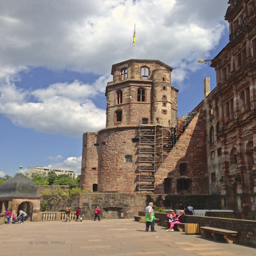
terrace overlooking the river and town